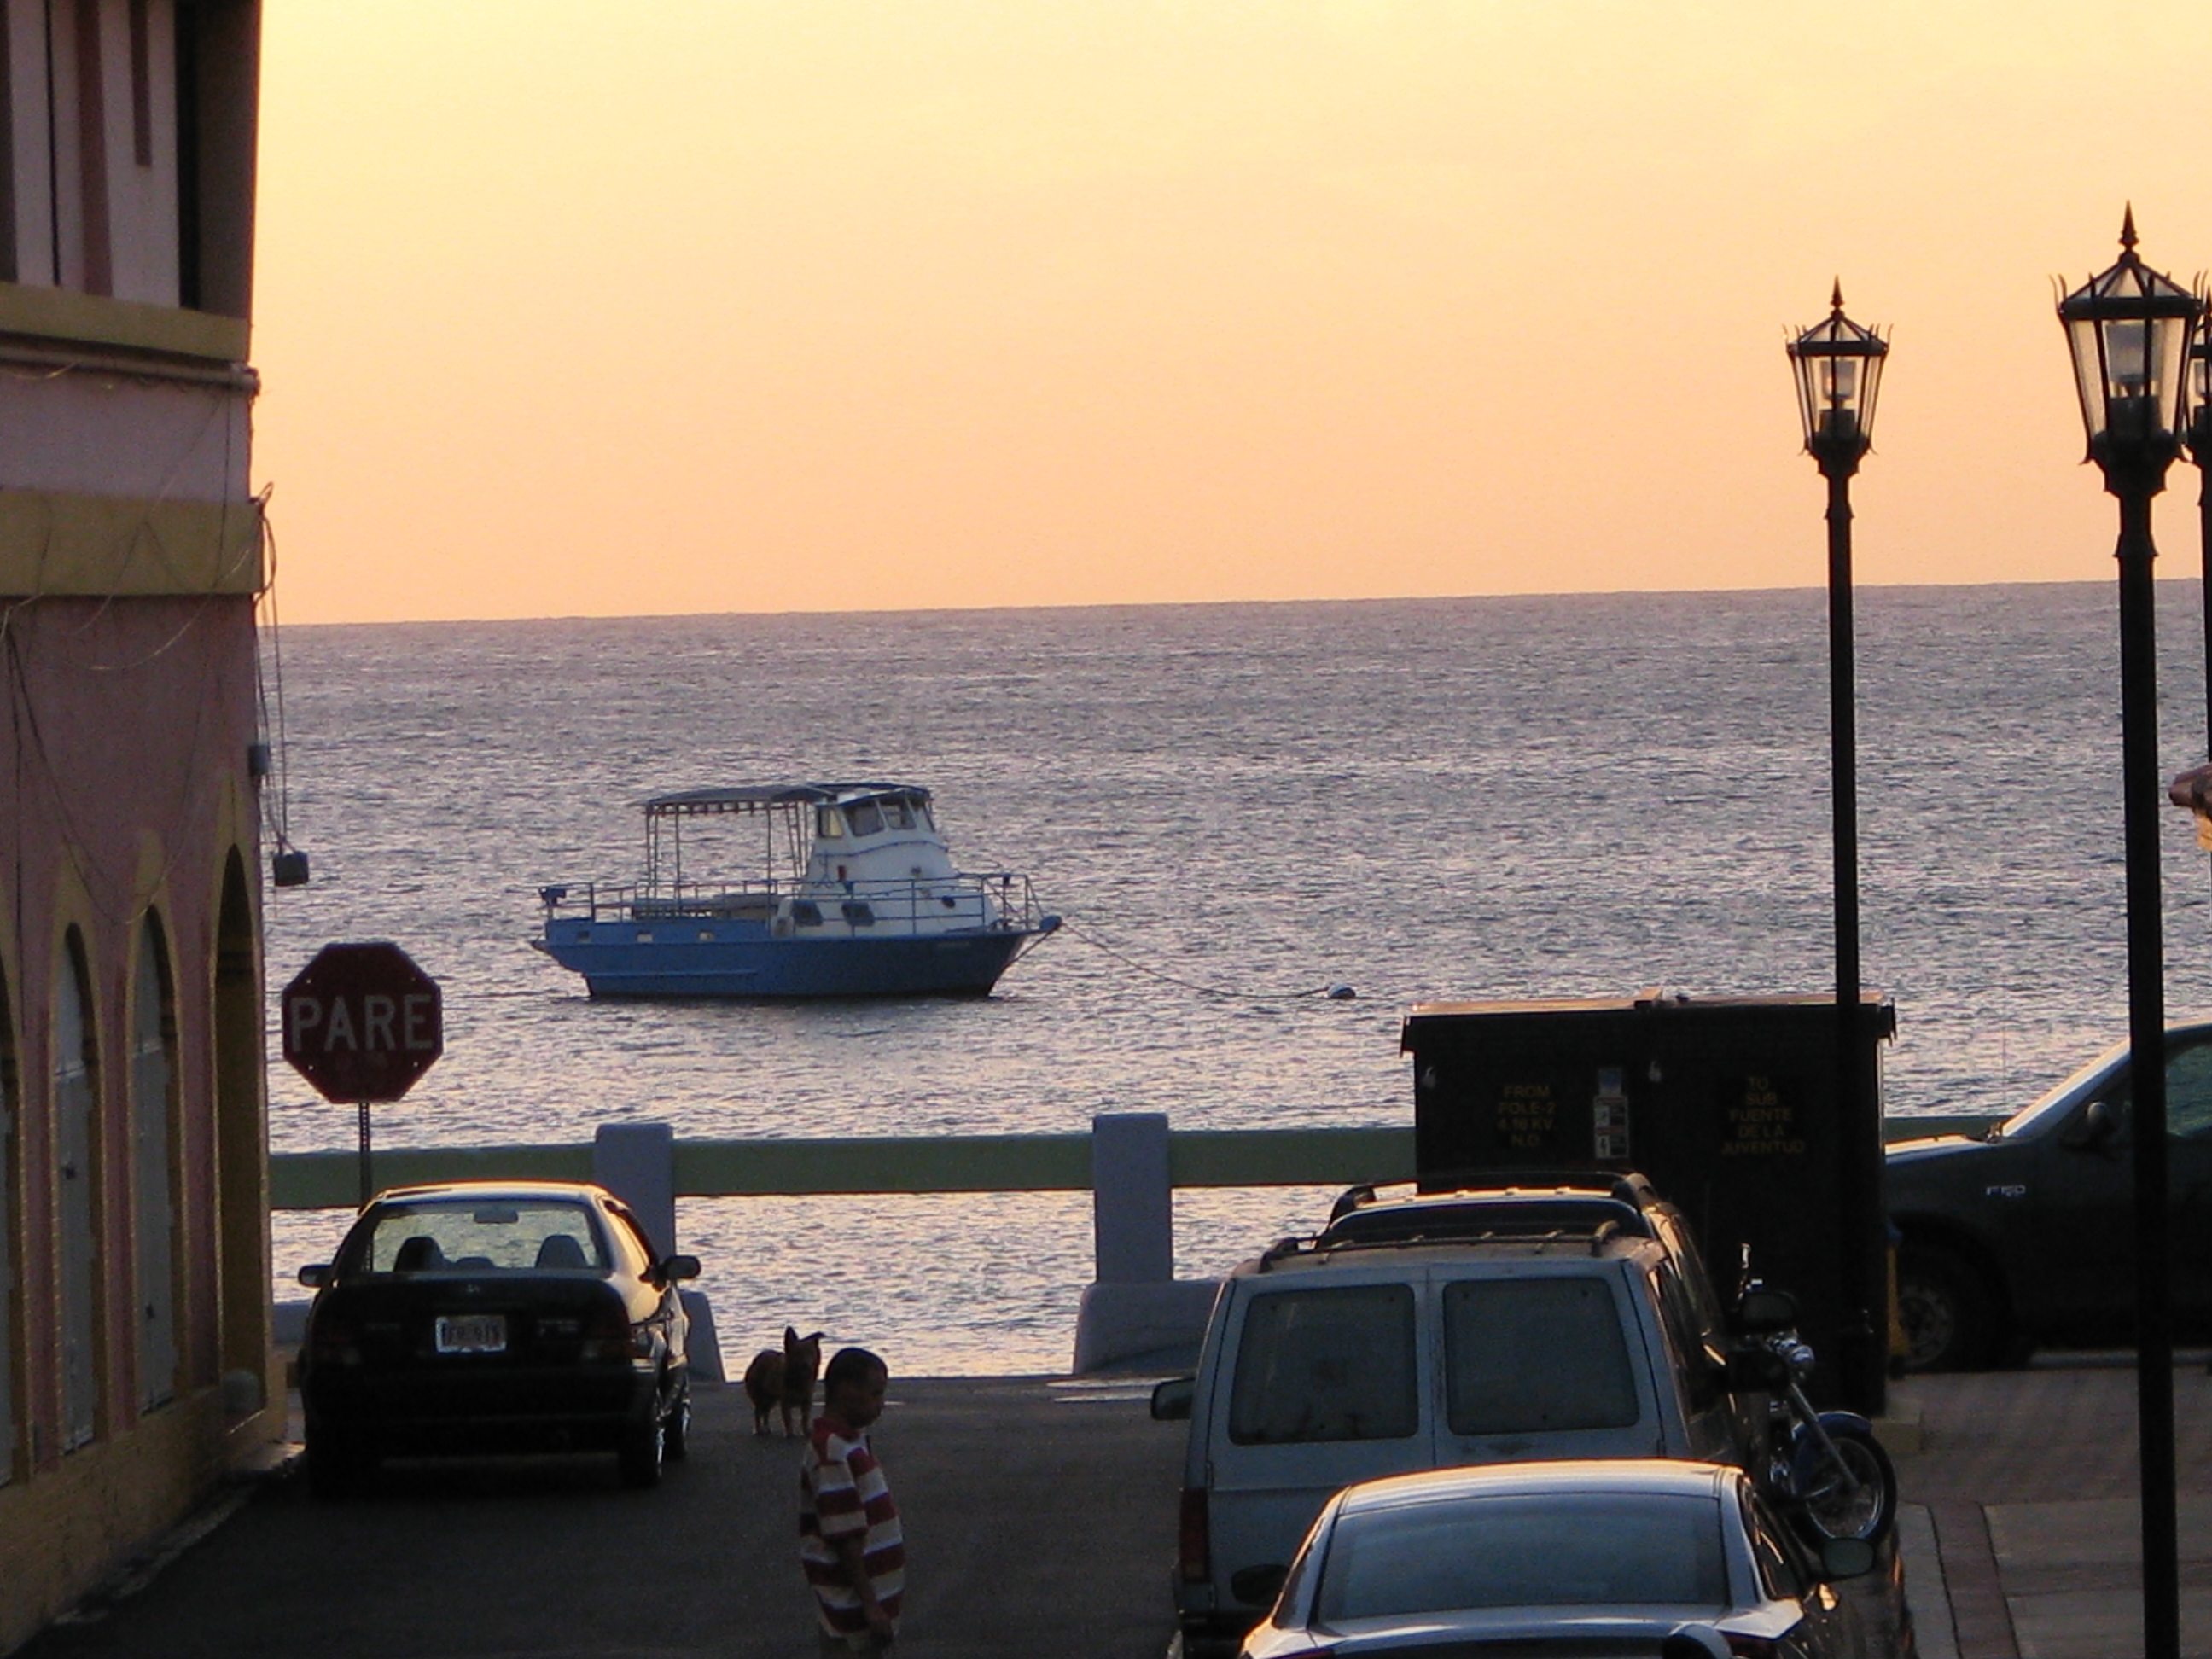
street, Aguadilla, puerto rico, vehicle, sea, evening, sky, ferry, boat, horizon, coast, vacation, sunset, family car